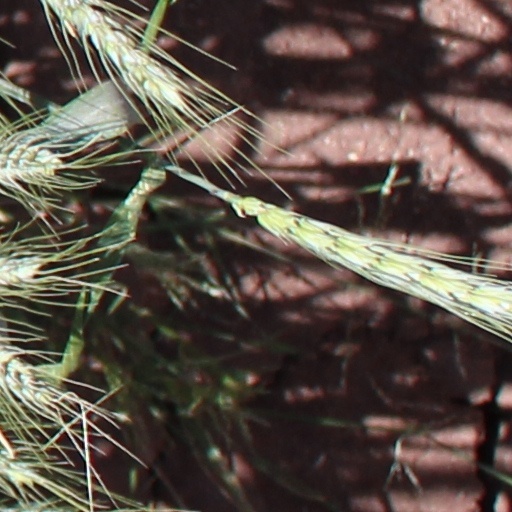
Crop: wheat